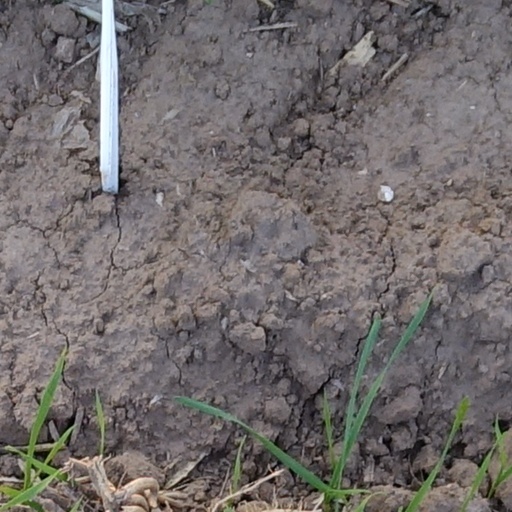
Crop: wheat